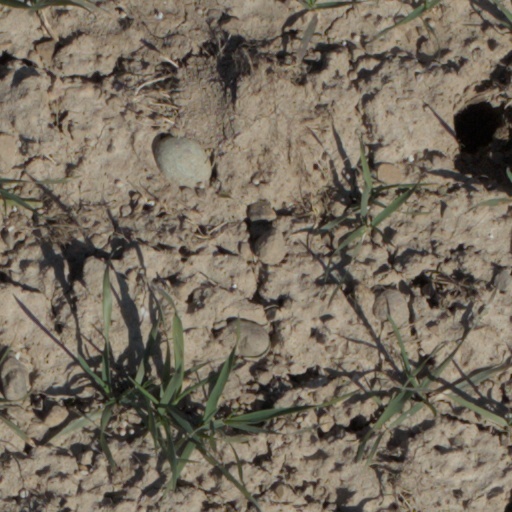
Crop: wheat